Australian rules football in Oceania

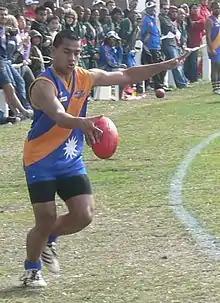
Action from the 2008 Australian Football International Cup featuring Nauruan player kicking a Sherrin

Australian rules football in Nauru is the national sport. In Australia, the AFL is the most attended professional football competition.